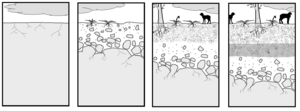
La minérotrophie est un niveau trophique qui fait intervenir différents processus de météorisation et de pédogenèse qui rendent disponibles différentes ressources et éléments minéraux pour les niveaux trophiques suivant, la phytotrophie et la zootrophie.
En géomorphologie, la météorisation, appelée aussi altération météorique, altération atmosphérique ou altération climatique, est l’ensemble des processus mécaniques, physico-chimiques ou biologiques de réduction élémentaire des roches et des minéraux à la surface de la Terre par les agents atmosphériques ; ils constituent la réponse des minéraux d’une roche pour trouver un équilibre s’ajustant avec les conditions d’eau et d’air à la surface terrestre. Cette attaque de la roche en place s'effectue au contact de l'atmosphère ou à son voisinage, et les phénomènes météorologiques en contrôlent étroitement la marche. Aussi la qualifïe-t-on de météorisation, pour la distinguer de l'érosion qui implique un transport.
Le sol est la couche la plus externe de la croûte terrestre résultant de l'interaction entre la lithosphère, l'atmosphère, l'hydrosphère et la biosphère. Il résulte de la transformation de la couche superficielle de la roche-mère, dégradée et enrichie en apports organiques par les processus vivants de pédogenèse. Hors des milieux marins et aquatiques d'eau douce, il est ainsi à la fois le support et le produit du vivant. La partie du sol spécialement riche en matière organique se nomme l'humus.